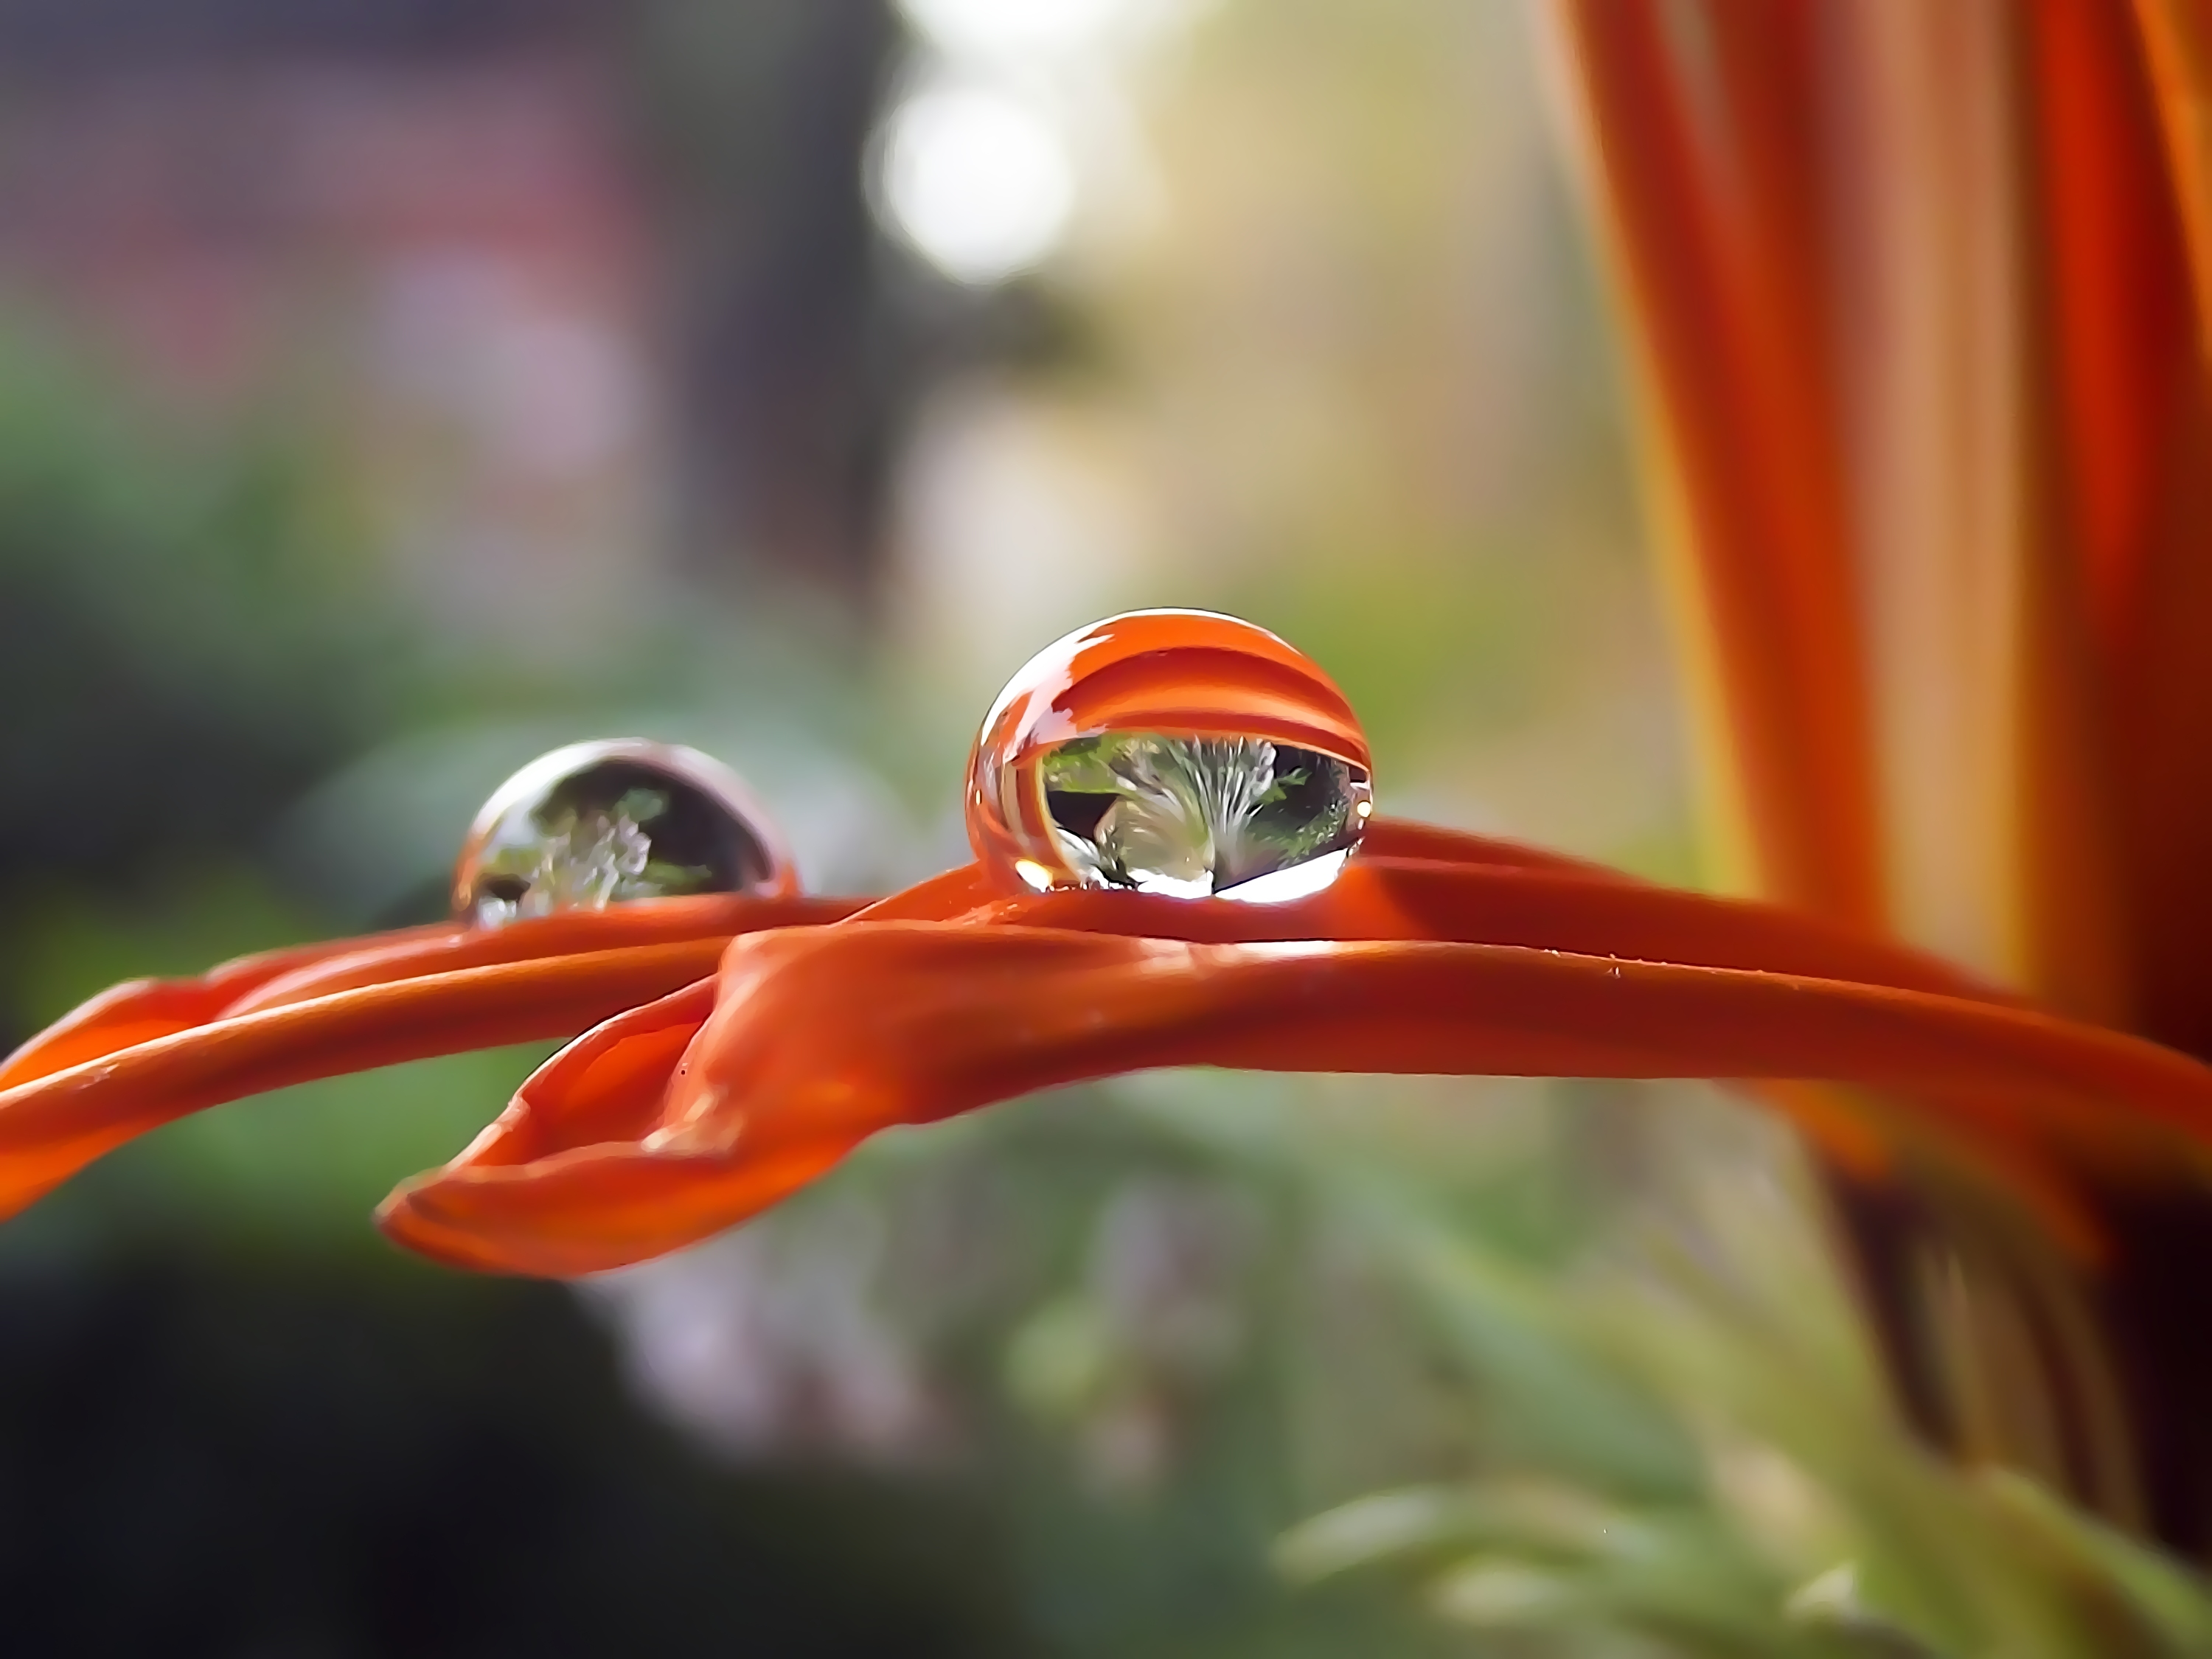
water, drop, daisy, flower, photography, south africa, fuji, finepix, s2960, petal, nature, red, macro photography, close up, orange, moisture, plant, dew, car, plant stem